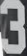
Number: 3